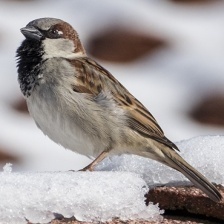
Species: HOUSE SPARROW
Scientific name: PASSER DOMESTICUS